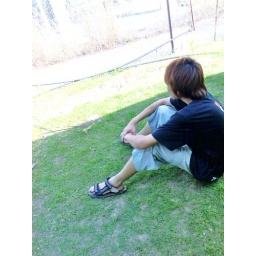
Litmotive- enjoy the grass plant by grandpa